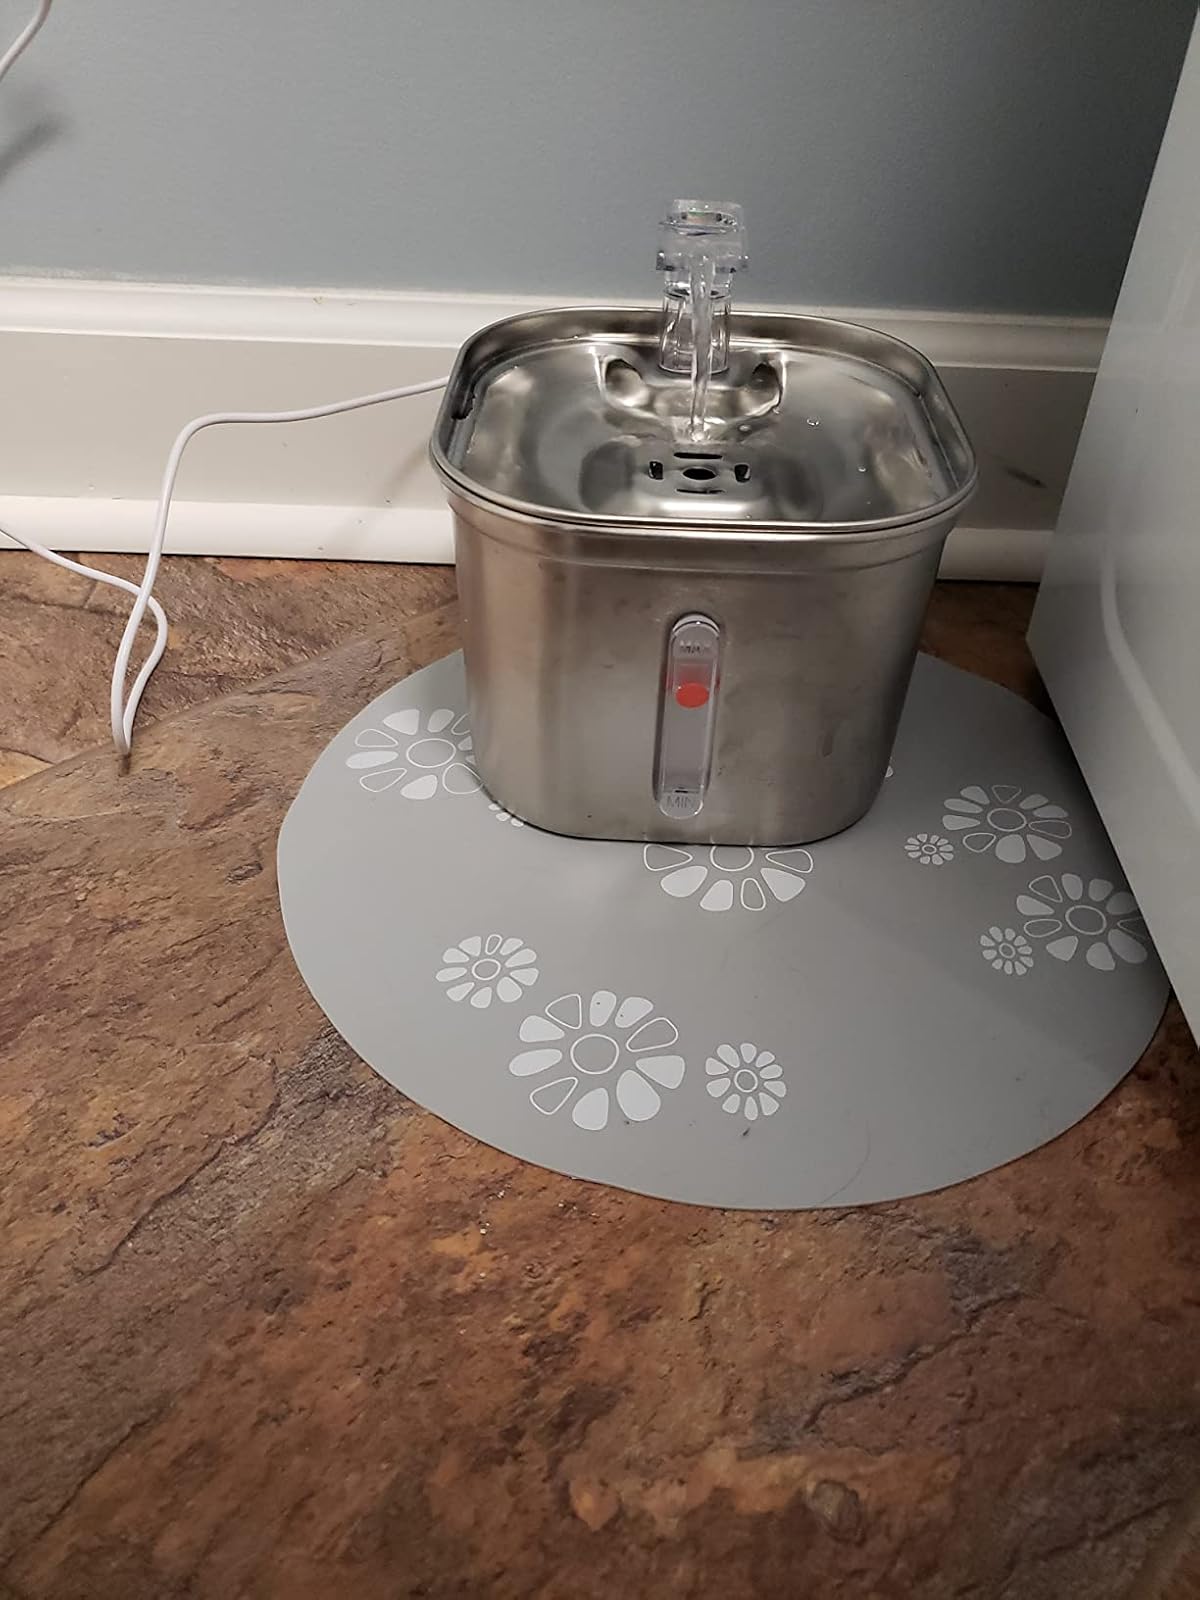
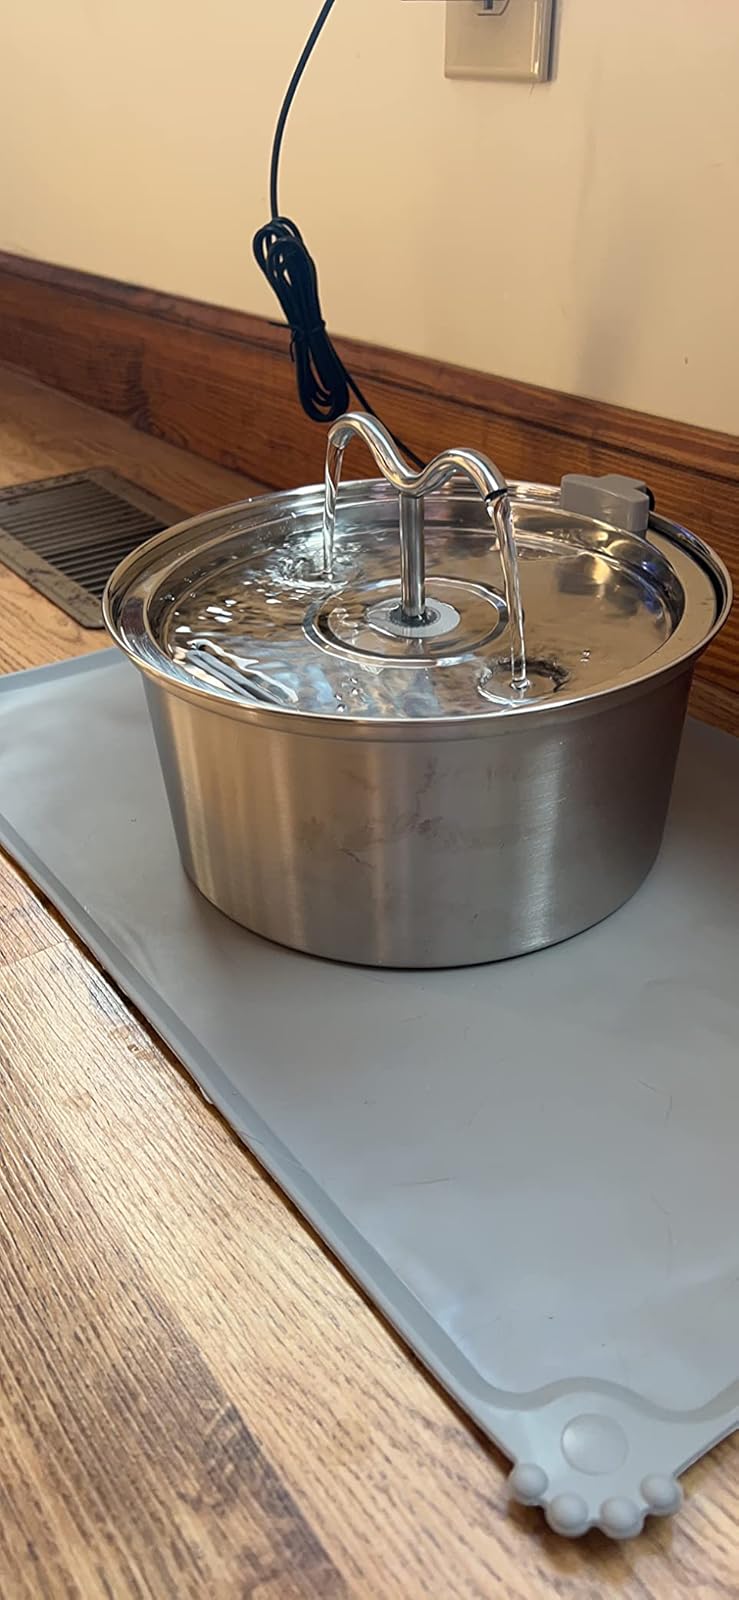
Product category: items_bowl
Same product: no